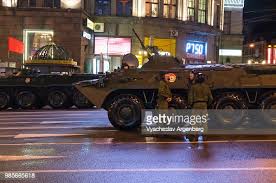
Label: BTR-80